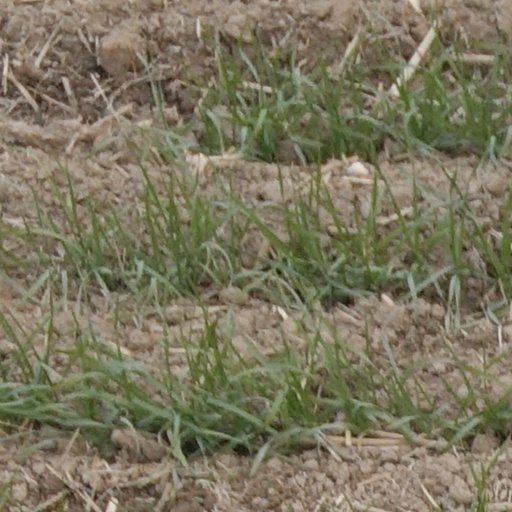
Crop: wheat